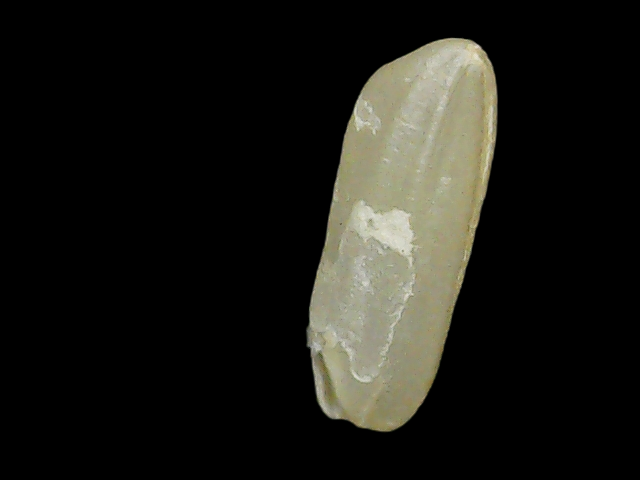
Rice variety: Binadhan26